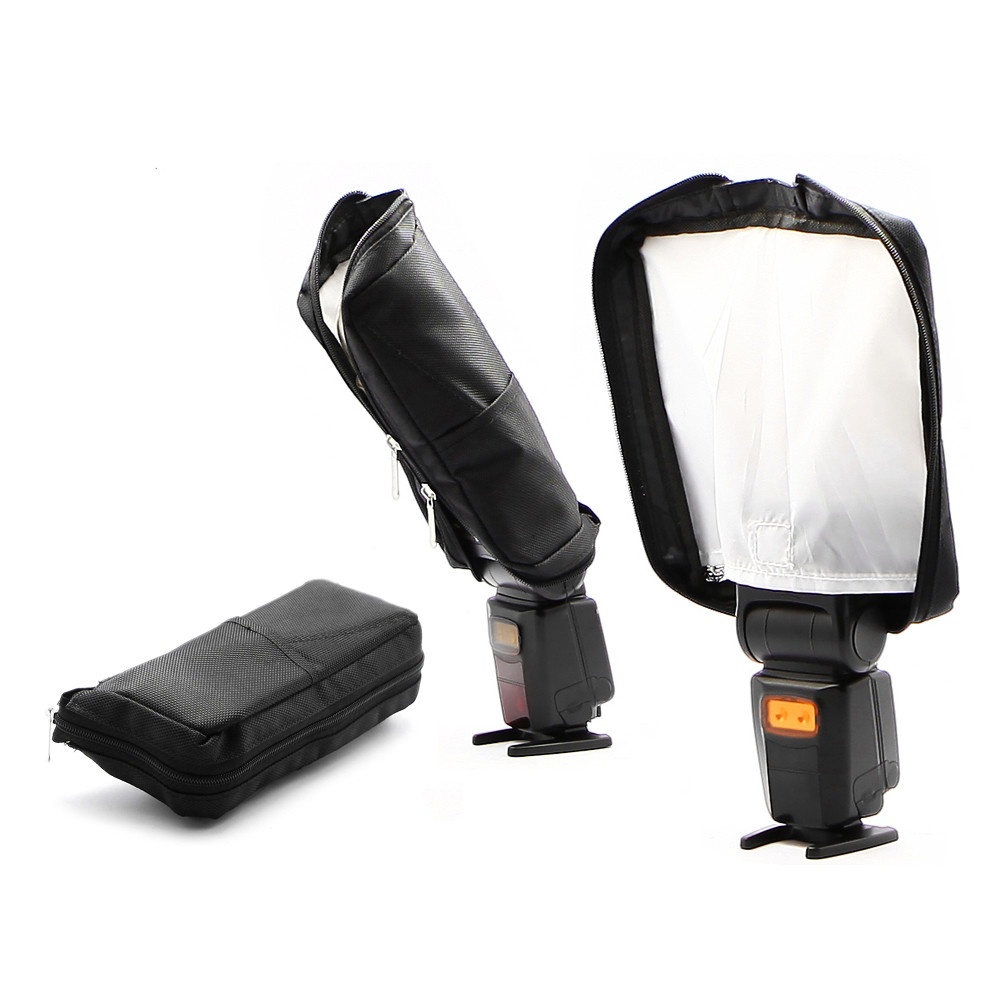
3 in 1 Camera Foldable Flash Reflector Softbox Diffuser Speedlite Beam Tube Soft Light Box Bag
Brand: VENUS
Used as a diffuser, beam tube and storage bag High-quality waterproof nylon material, elastic band can be installed on the flash as a diffuser Dual-purpose zipper, compact, lightweight, and easy to use Specification: Diffuser size: 20x27cm Storage bag size: 23x9.5cm Material: Nylon Package included: 1 x 3 in 1 Camera Foldable Flash Reflector Softbox Bag Other items not included
Category: Cameras & Optics > Camera & Optic Accessories > Camera Parts & Accessories > Camera Flash Accessories